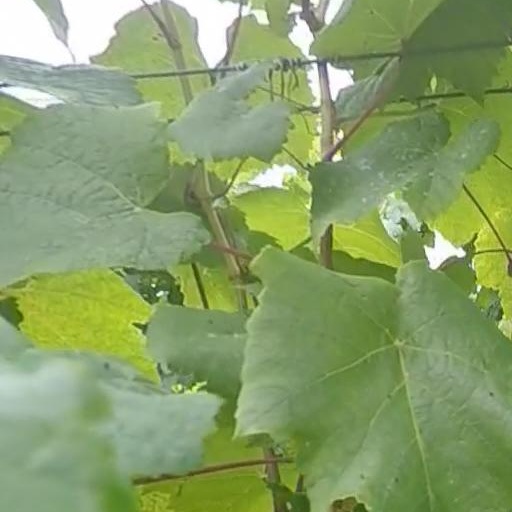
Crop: grape